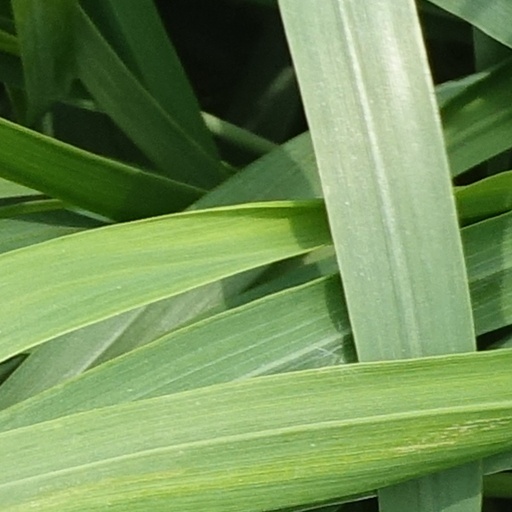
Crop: wheat